First Carlist War

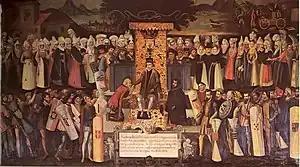
Ferdinand the Catholic confirming the "fueros" of Biscay at Guernica in 1476

Furthermore, Spain was undergoing a deflationary spiral caused by both the Napoleonic War and the loss of the colonies, which left Spanish producers without the incredibly valuable market to sell their goods to as well as the Mint without the metal crucial to make coins. In order to protect the local industry, Spain established protectionist policies, which served to greatly encourage a black market. In fact, Great Britain was exporting three times as many products into Gibraltar than into the rest of Spain despite the dramatic discrepancy in population size.